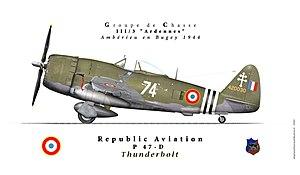
profil P47 D groupe de chasse II/5 Lafayette France 1944
Le Republic P-47 Thunderbolt fut l'un des principaux chasseurs américains de la Seconde Guerre mondiale. Il est même l'avion de chasse américain le plus produit lors du conflit avec 15 660 exemplaires construits.
L'escadron de Chasse 3/3 « Ardennes » est une unité de combat de l'Armée de l'air française. Actuellement installée sur la base aérienne 133 Nancy-Ochey, elle est équipée de Mirage 2000D, biplace d'assaut conventionnel tout temps.